Describe the emotion expressed in this image:  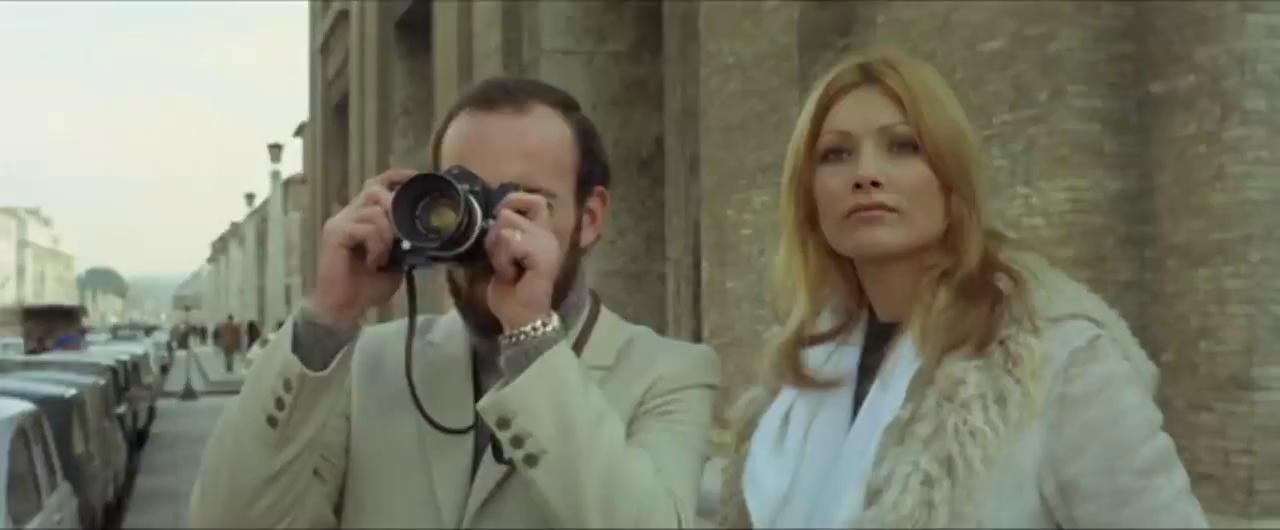
This person displays Suffering, valence and arousal with low intensity.